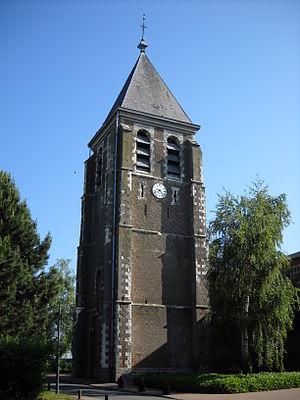
L'église de Fretin, Nord, France.